Manley Power

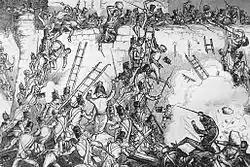
British infantry attempt to scale the walls of Badajoz

One of Portugal's strategies during the Peninsular War was to place troops under British command. Portuguese troops were poorly trained, but under Manley Power's leadership, "Power's Portuguese" were eventually regarded as equivalent to hardened British units, and saw much action, including the Battle of Salamanca, the Battle of Vitoria, the Battle of Fuentes de Oñoro, the Battle near Torres Vedras, and the Battle of Nivelle. "Power's Portuguese" formed part of the 3rd Division when it was led by Pakenham at Torres Vedras and Salamanca, and when it was led by Sir Thomas Picton at Fuentes de Onoro and Badajoz. Brigadier-general Manley Power was specifically mentioned by Parliament for distinguished exertions during the bloody siege of Badajoz where the 3rd was ordered to distract the enemy through a diversionary attack with ladders against the high walls of the fortress away from the main gates, but pressed the action to the point where it became the breakthrough into the fortress (Picton was wounded scaling the ladders but continued on). Picton also led the 3rd when it broke through at Vitoria. According to Picton, the fighting by the 3rd was so intense at the Battle of Vitoria, that the division lost 1,800 men (over one third of all British losses at the battle) having taken a key bridge and village, where they were subjected to fire by 40 to 50 cannons, and a counter-attack on the right flank (which was open because the rest of the army had not kept pace). Finally the 3rd was under the command of Charles Colville at the Battle of Nivelle where it took part in the main attack and then captured the bridge at Amotz under heavy resistance.